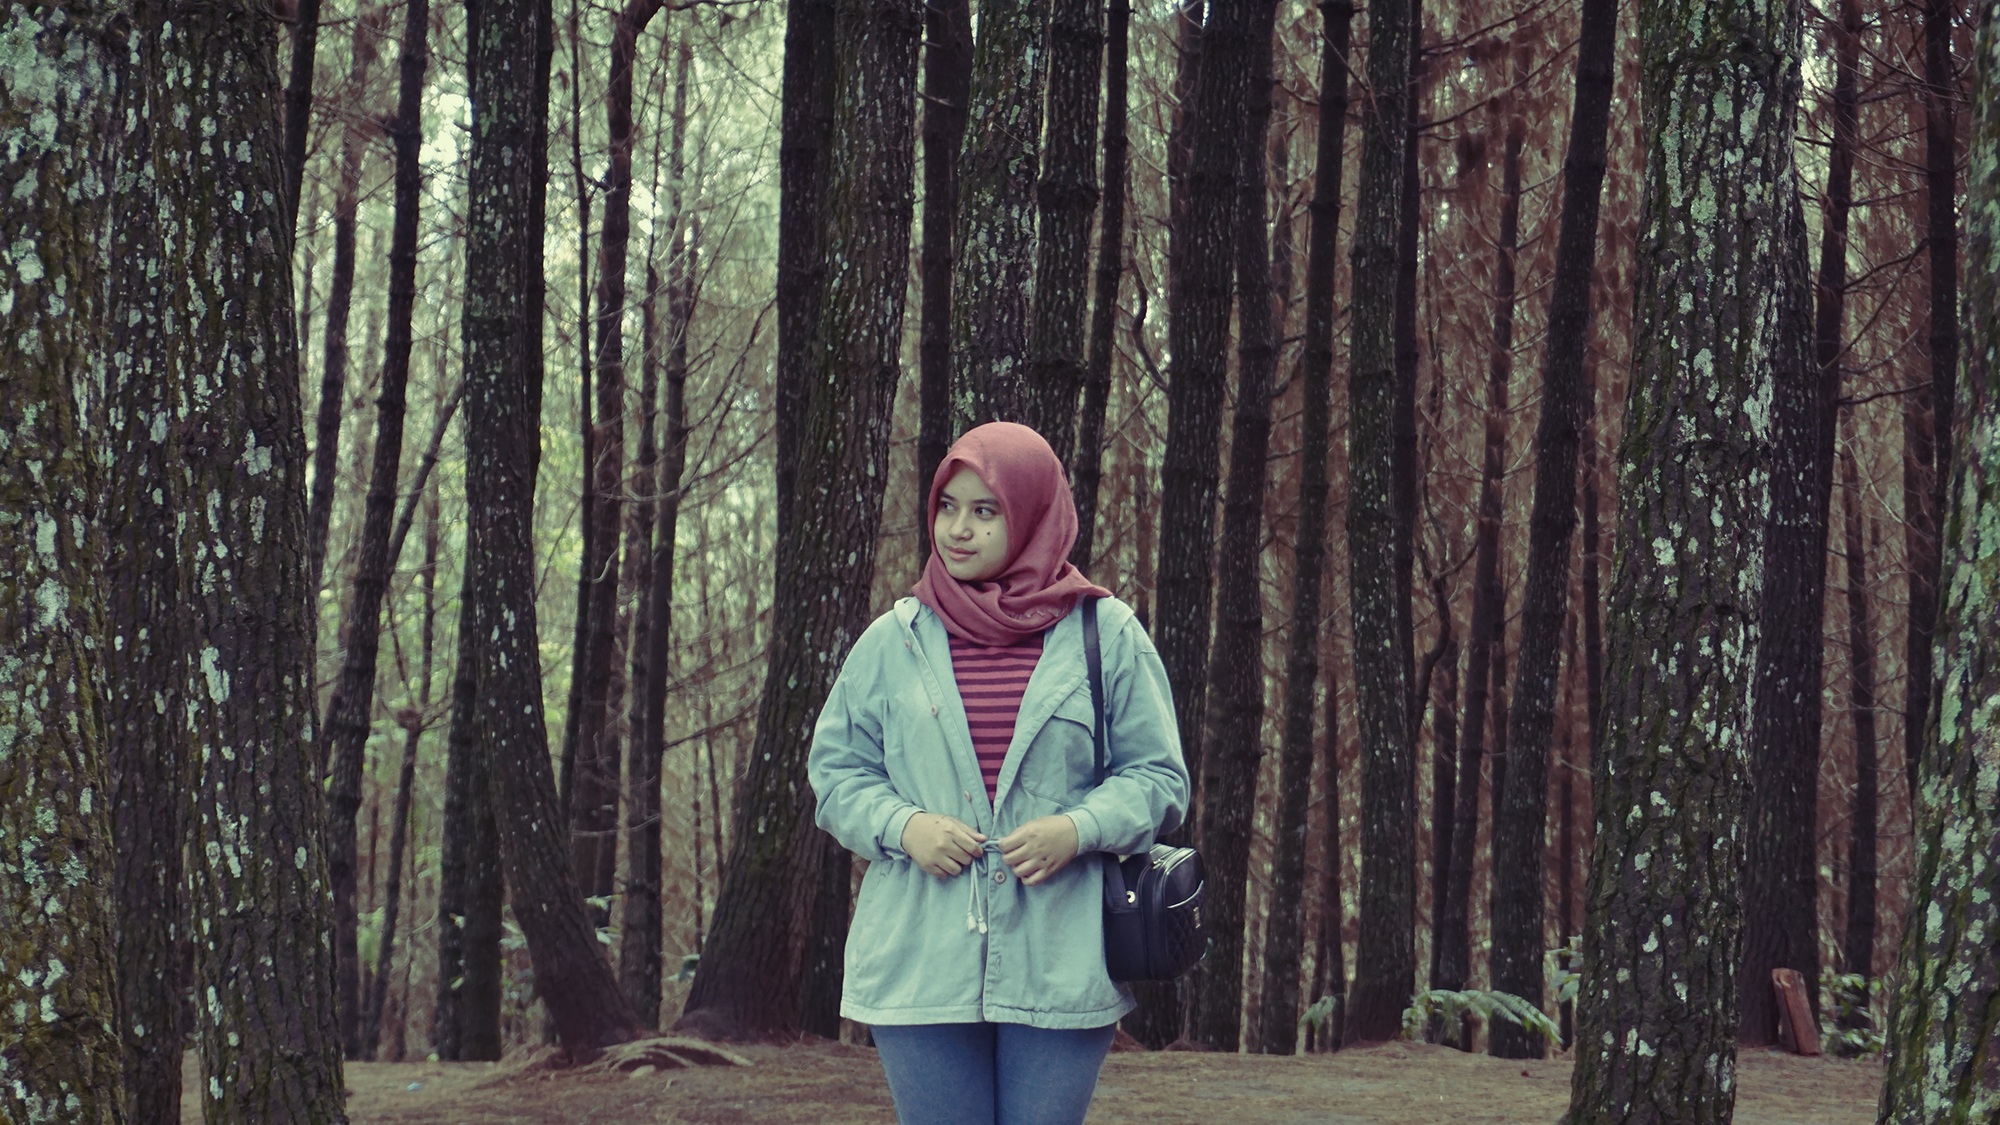
tree, forest, people, girl, flower, standing, spring, jungle, autumn, season, women, woodland, habitat, natural environment, woody plant